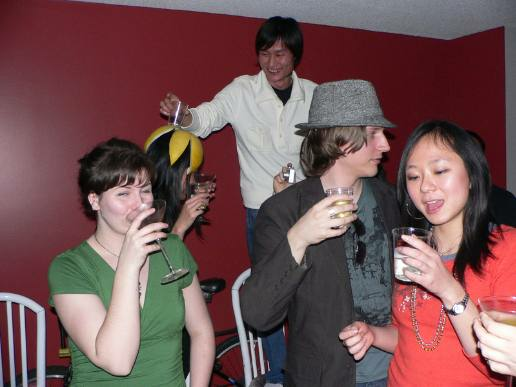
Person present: Yes